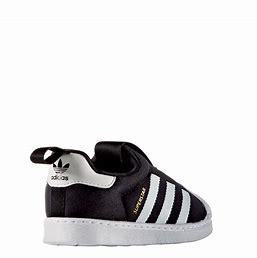
Brand: adidas
Model: originals Adidas Originals Superstar 360 I